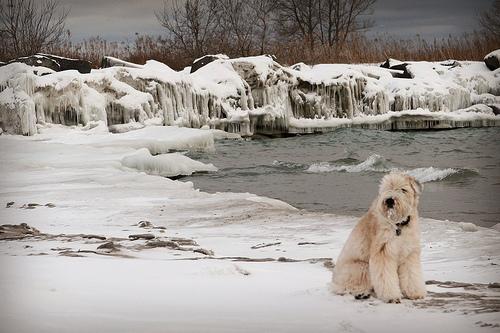
Breed: wheaten terrier